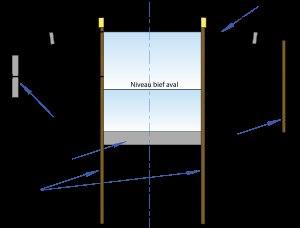
Un bajoyer est une des deux parois latérales d’une écluse. Il fait office de mur de soutènement des terres.